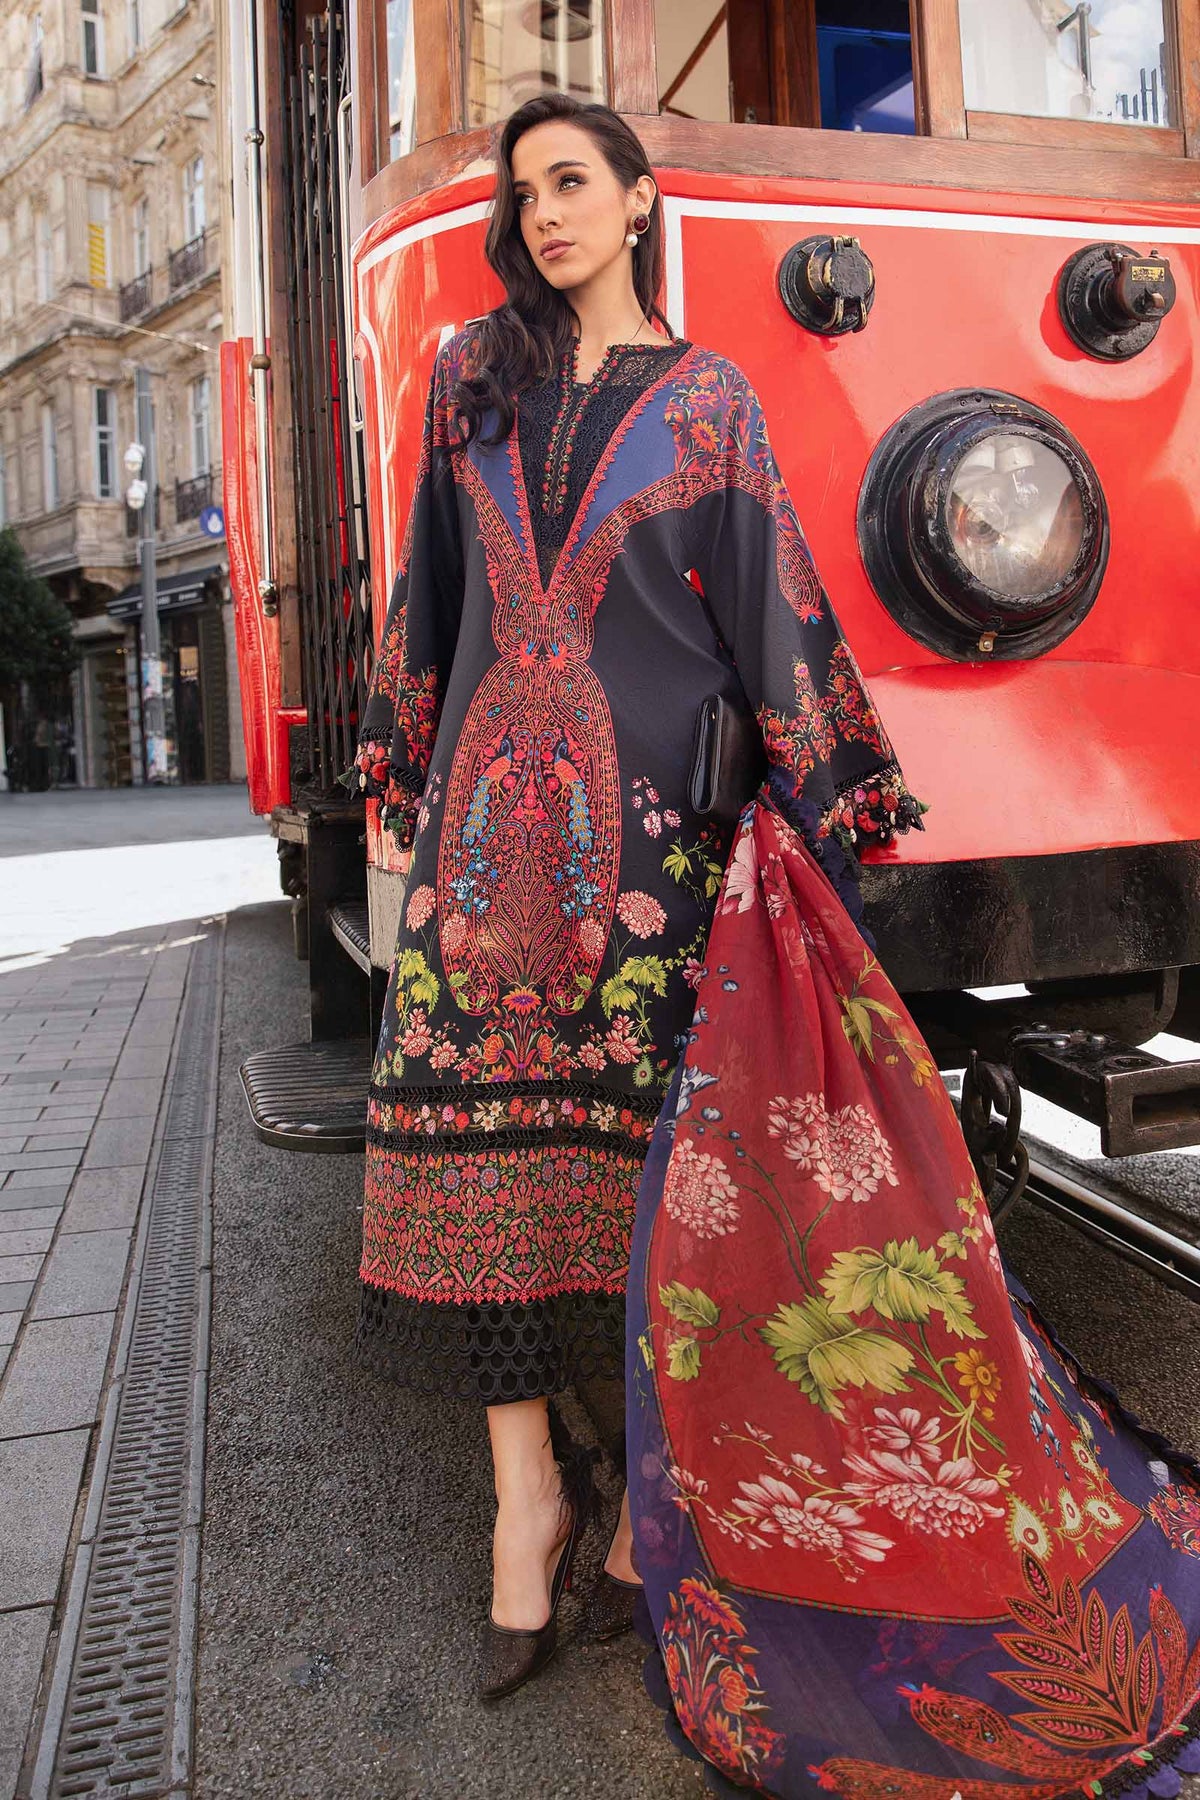
black multi embroidered lawn suit